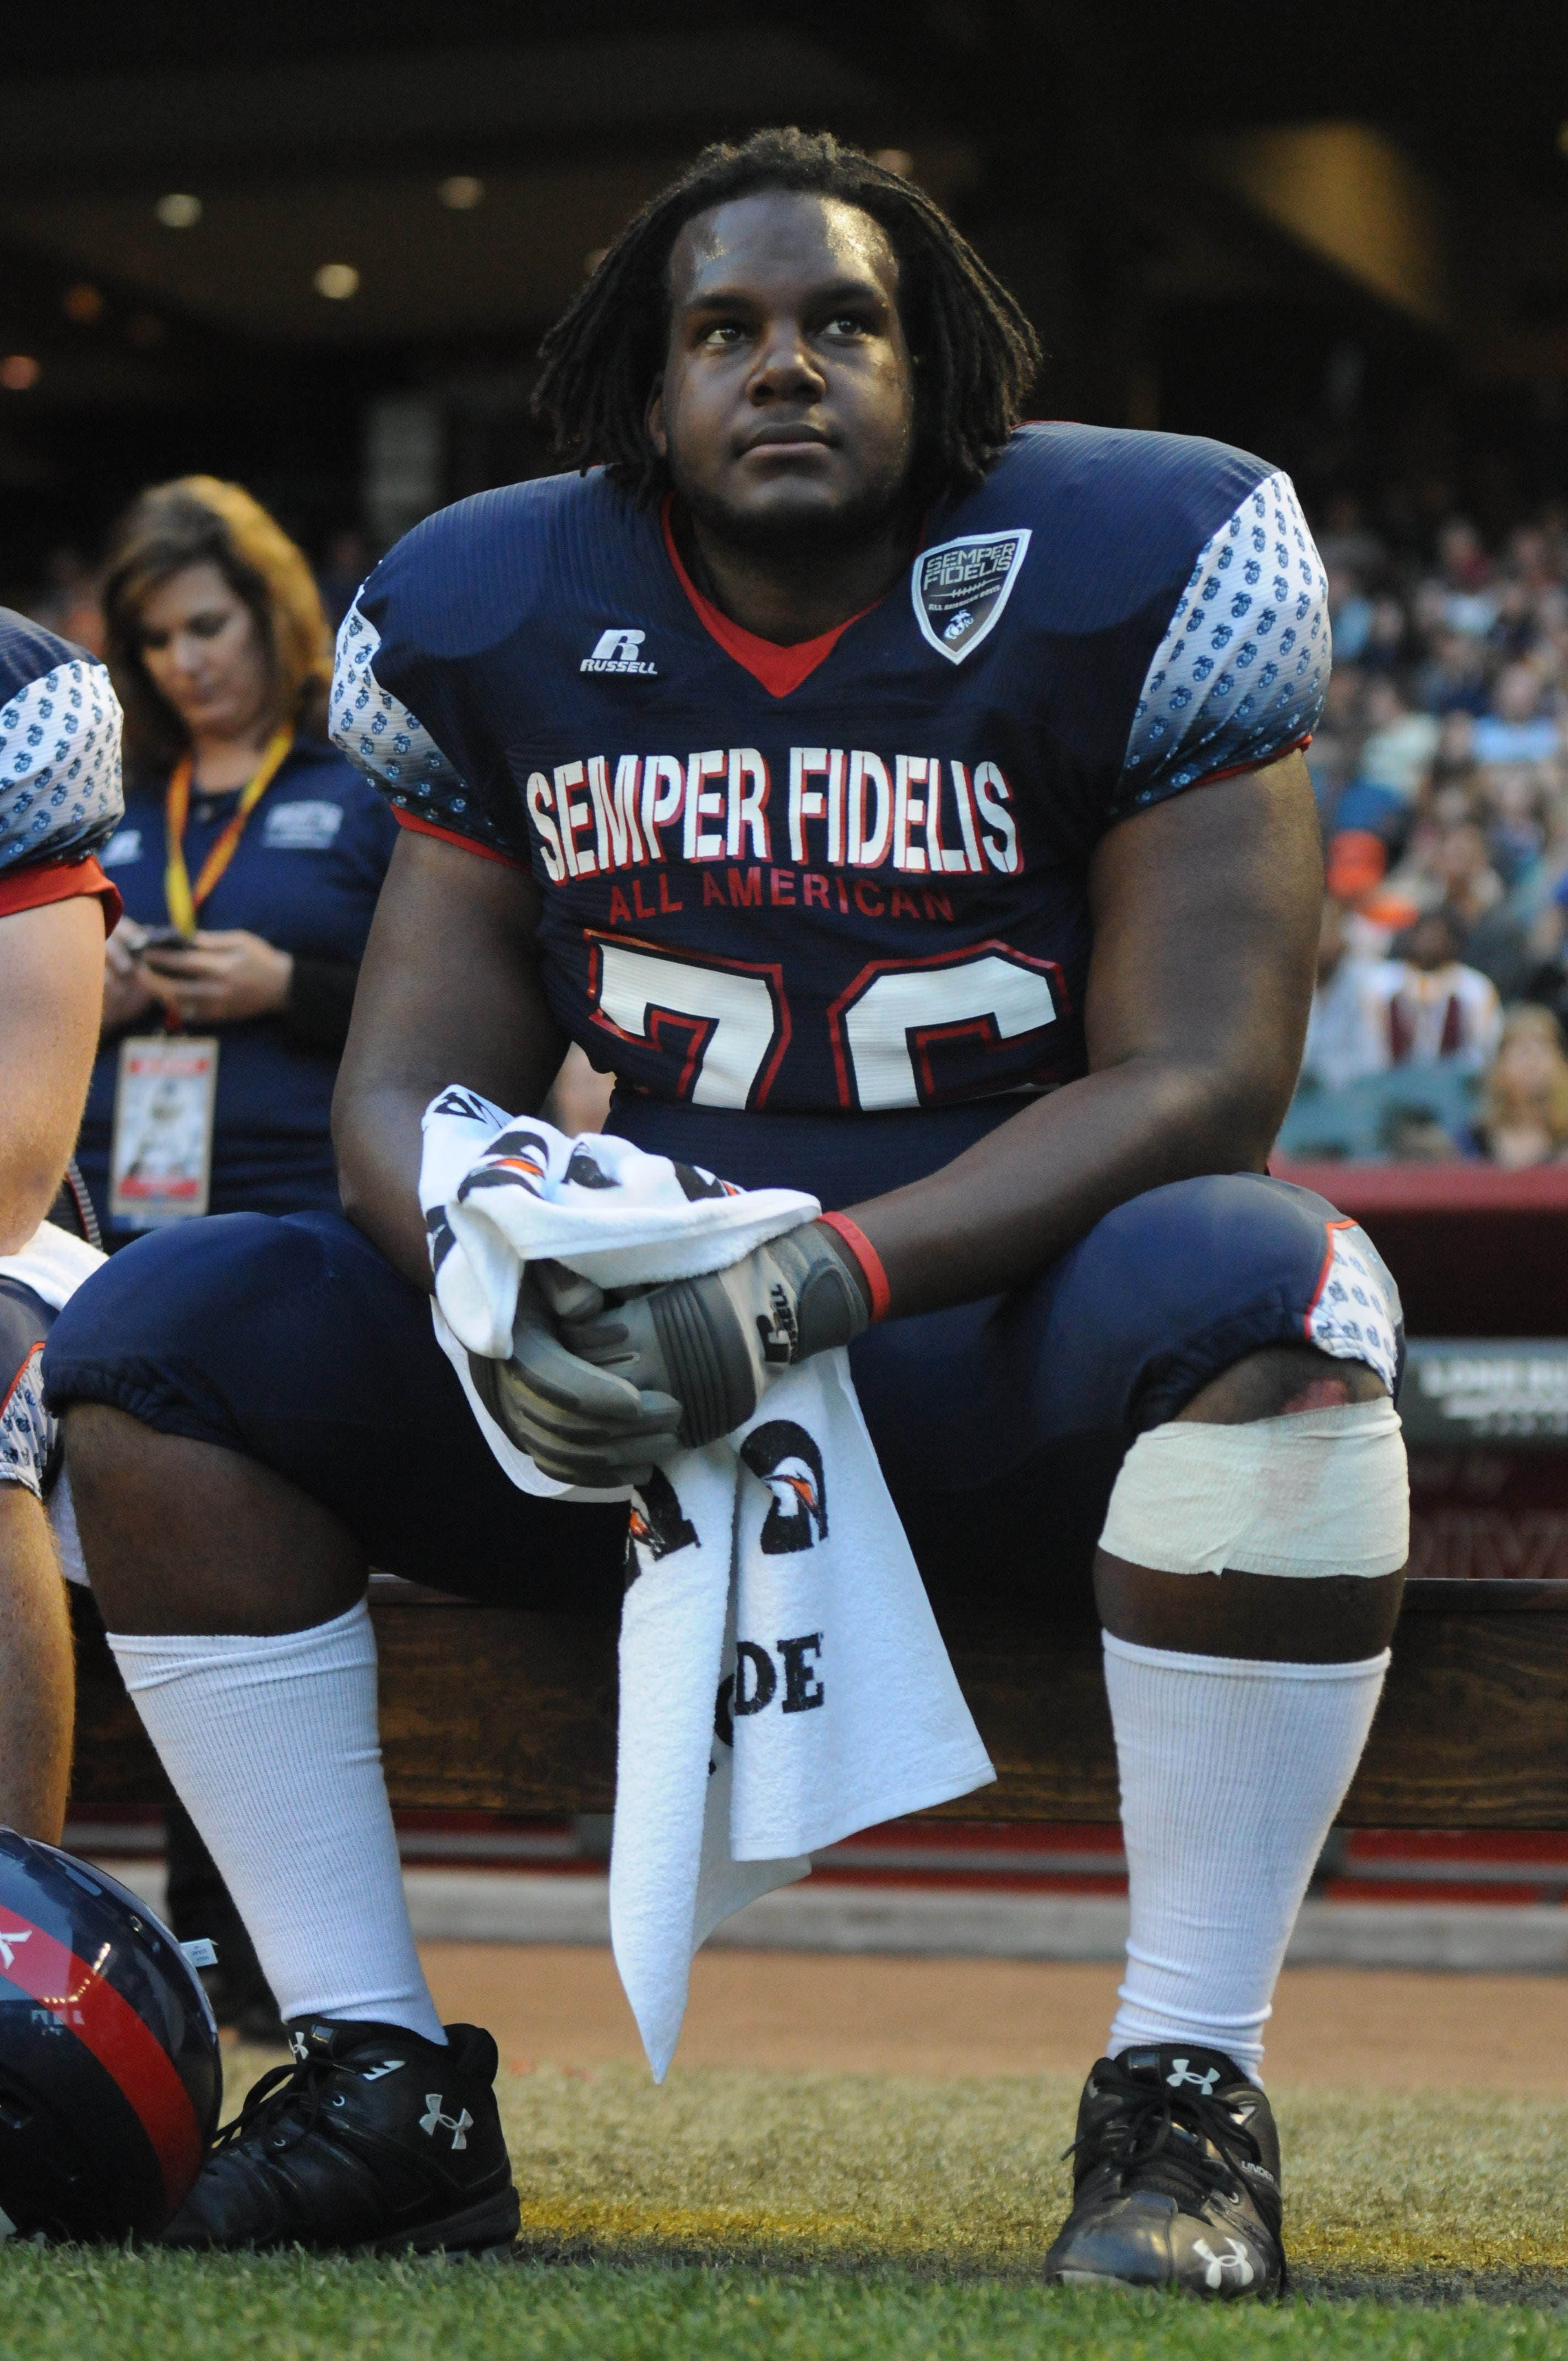
man, bench, game, male, sitting, soccer, football, stadium, player, competition, american, american football, sports, uniform, championship, athlete, strength, tackle, baseball positions, gridiron football